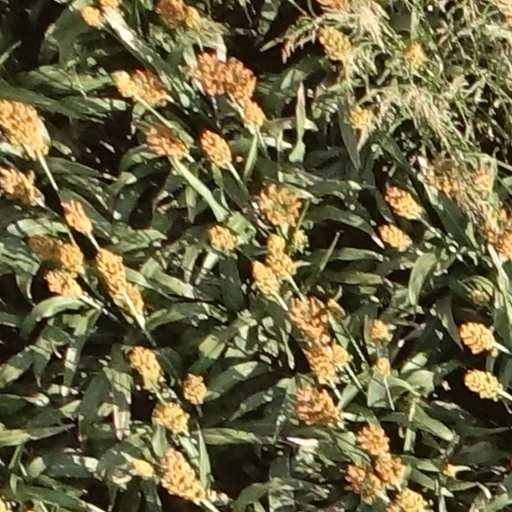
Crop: sorghum